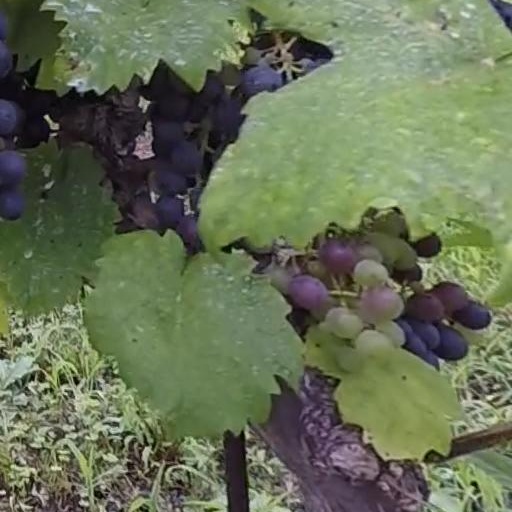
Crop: grape